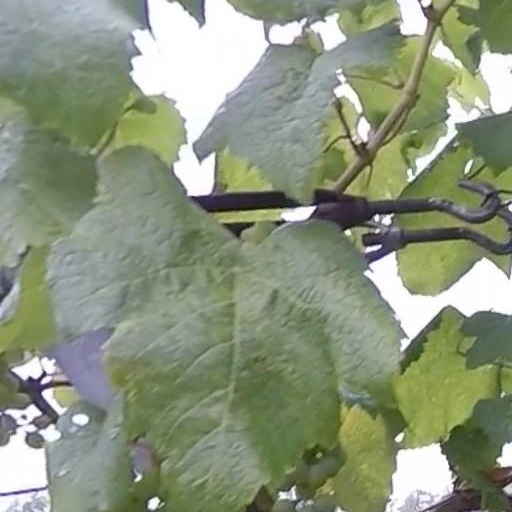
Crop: grape